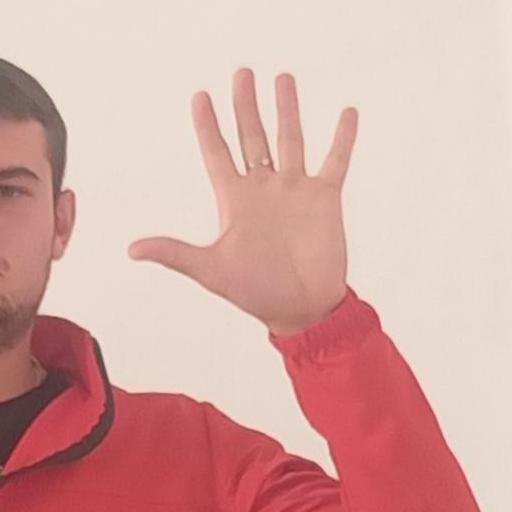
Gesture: palm